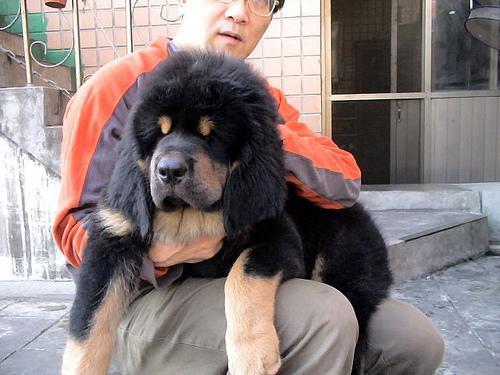
Tibetan_mastiff